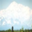
Label: mountain